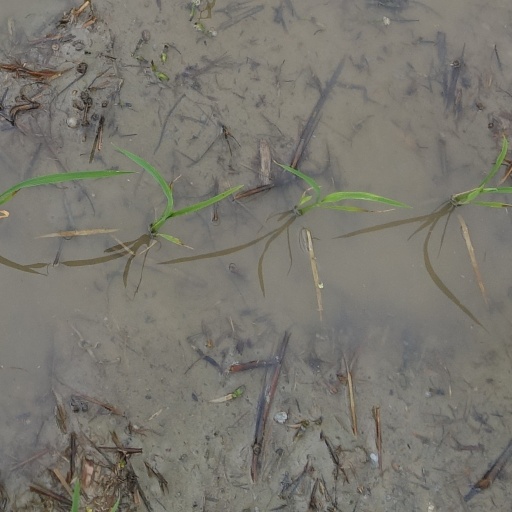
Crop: rice